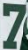
Number: 7